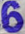
Number: 6